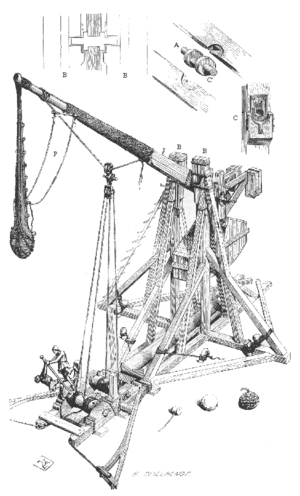
La science et la technologie byzantines jouèrent un grand rôle dans la préservation des connaissances acquises pendant l’Antiquité classique et dans la transmission de celles-ci au monde arabe et à l’Europe occidentale vers la fin du Moyen Âge et au début de la Renaissance italienne. Sauf pour quelques inventions, notamment dans le domaine militaire, les Byzantins n’innoveront guère, ni sur le plan scientifique s’intéressant moins à l’aspect théorique de sciences comme les mathématiques ou l’astronomie qu’à leurs applications pratiques, ni sur le plan technologique où ils perpétueront les techniques en utilisation dans l’Empire romain.
L'armée byzantine sous les Comnènes est l'armée byzantine lors de la dynastie des Comnènes commençant avec Alexis Ier Comnène en 1081. C'est ce dernier qui réforme profondément l'armée à la fin du XIᵉ siècle et au début du XIIᵉ siècle. Ses réformes sont approfondies sous ses successeurs Jean II Comnène et Manuel Ier Comnène. Alexis bâtit une nouvelle armée qui remplace complètement l'ancien modèle militaire byzantin. L'armée des Comnènes est primordiale dans la restauration de l'Empire byzantin sous cette dynastie et elle est déployée dans les Balkans, en Italie, en Hongrie, en Russie, en Anatolie, en Syrie, en Terre sainte et en Égypte.
Le trébuchet fait partie des pièces d’artillerie médiévales dites à contrepoids.